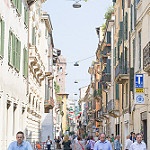
Scene: Outdoor